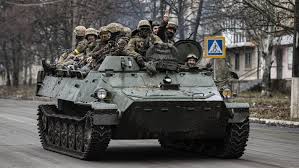
Label: MT_LB